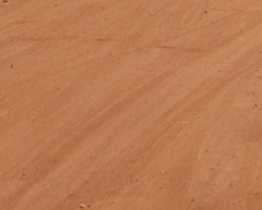
Surface type: ground